Appachcha Kavi

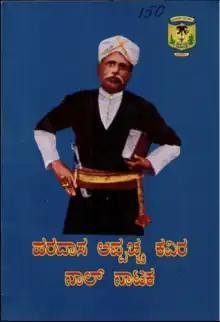

Appachcha Kavi (born 21 September 1868, d. circa 1930) was an Indian poet and playwright. He belonged to the Kodava community and is known as the first playwright in the Kodava language.